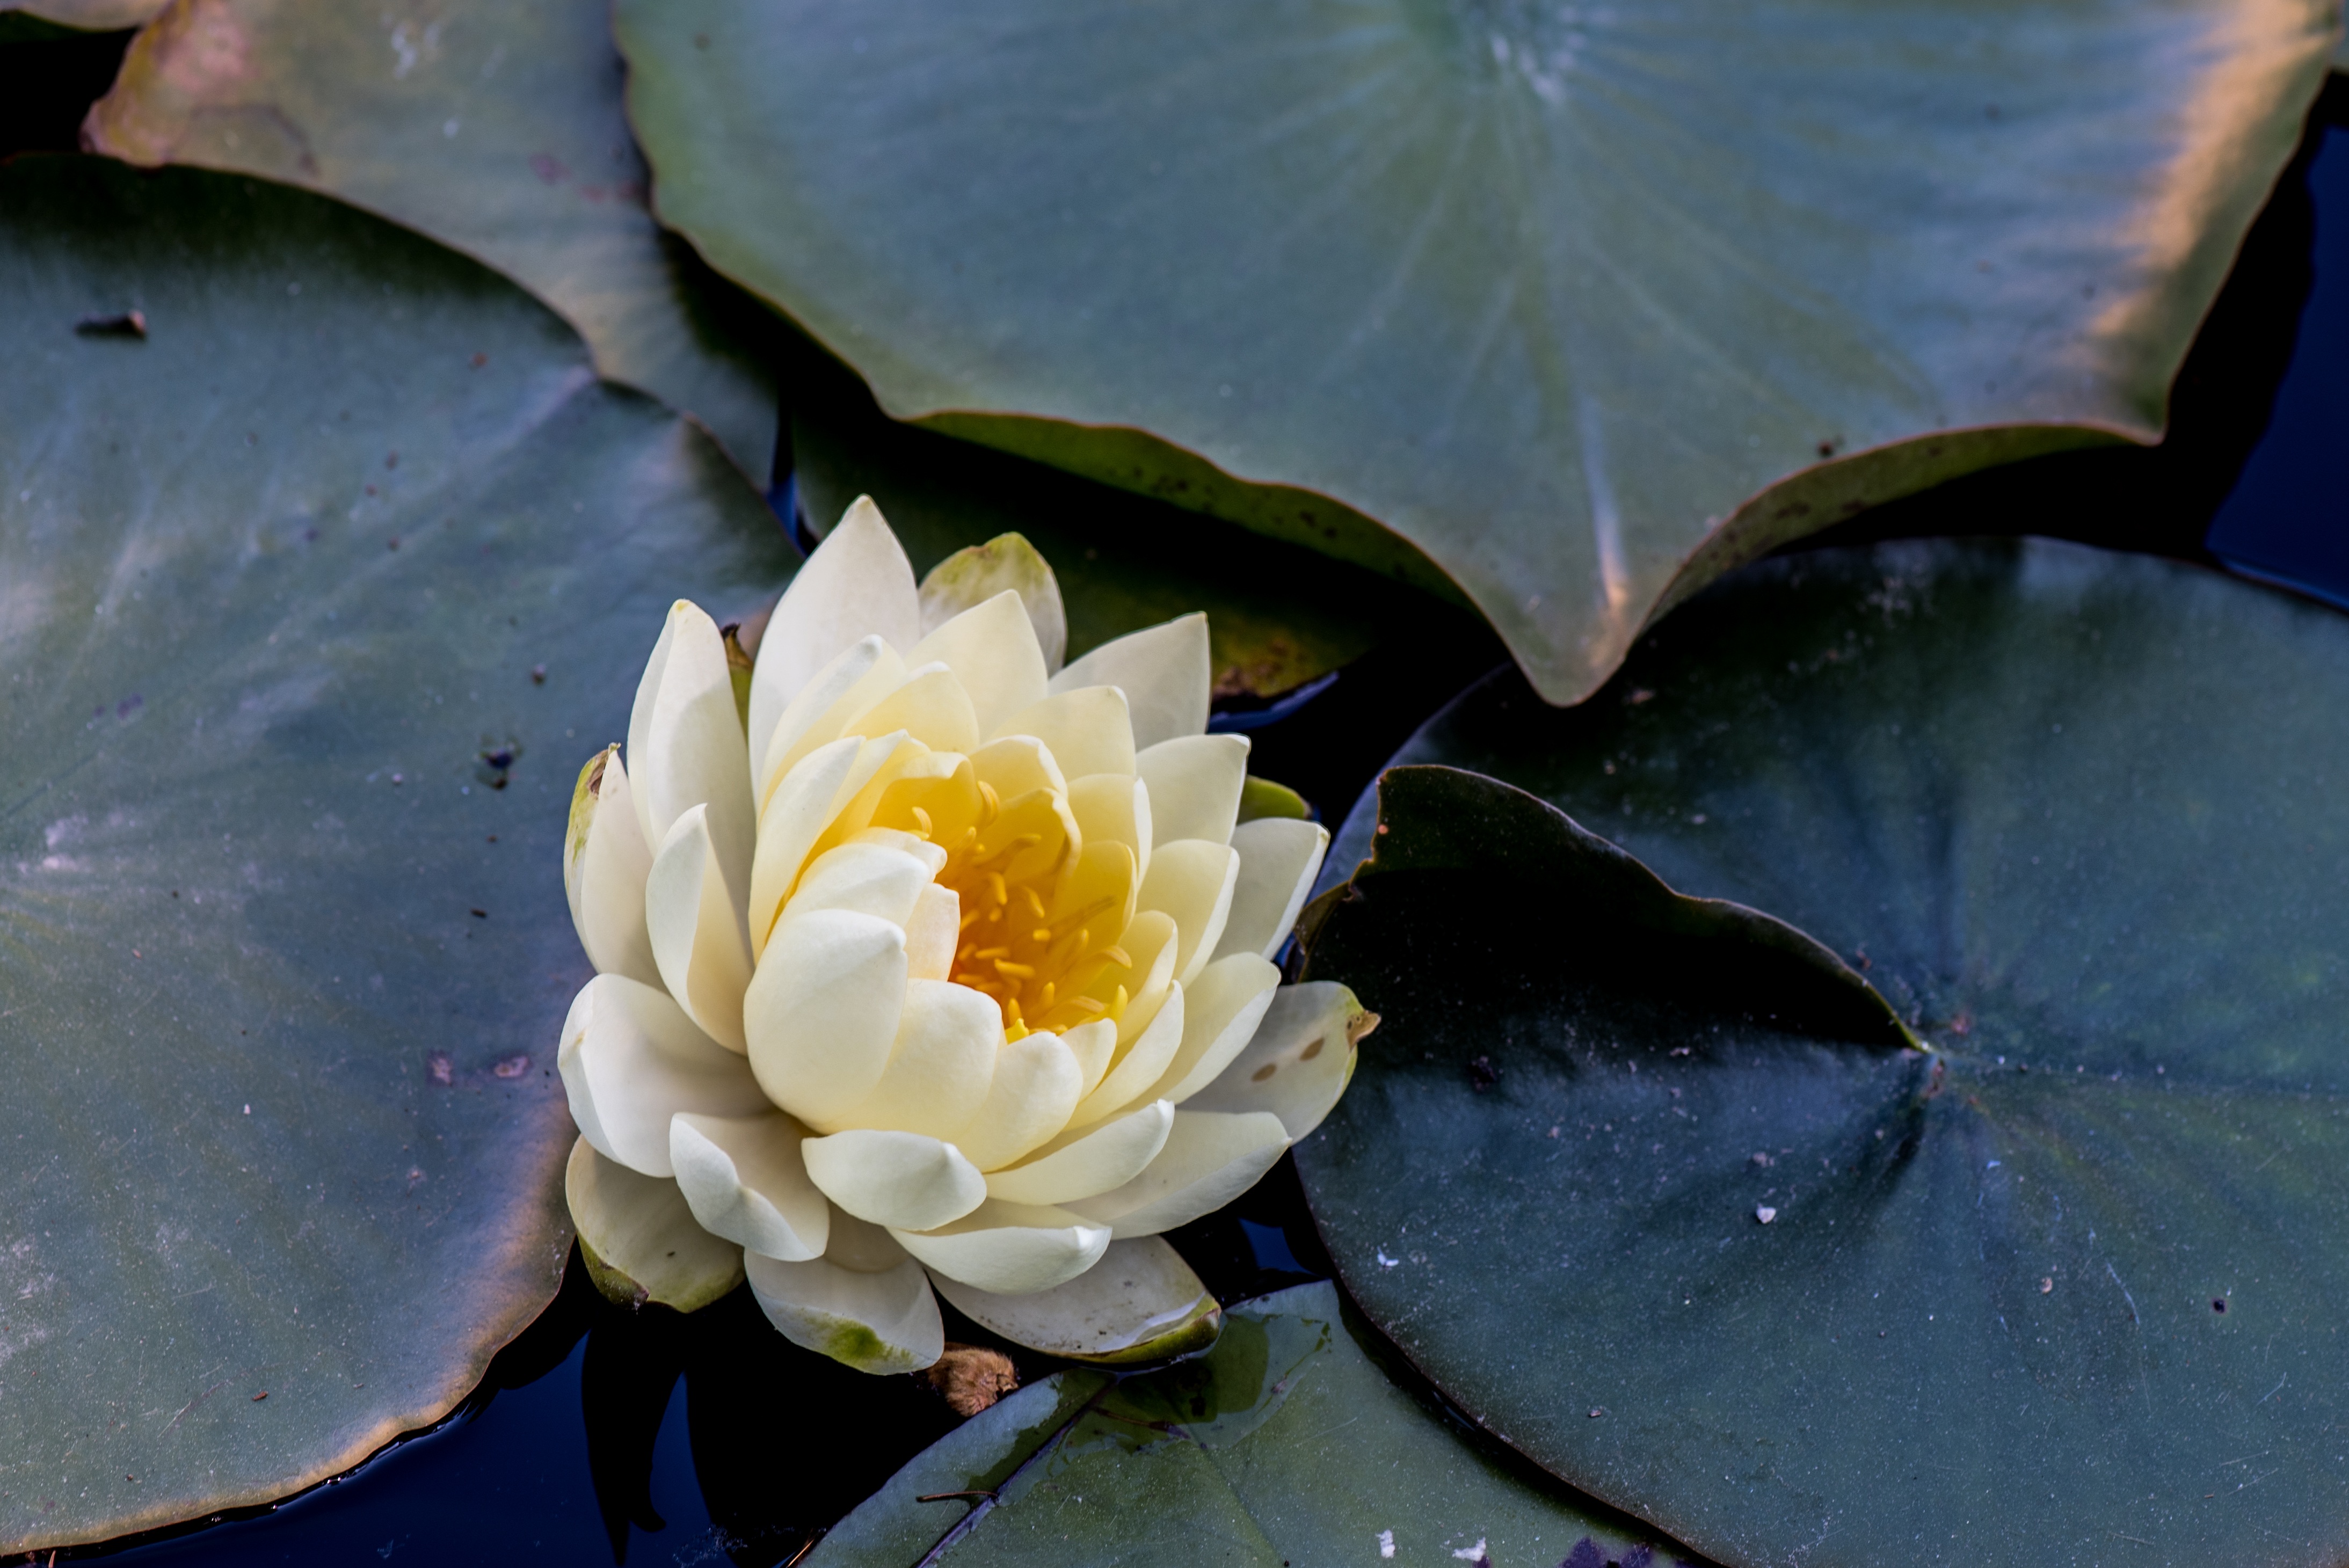
nature, plant, field, leaf, flower, petal, pond, wild, spring, green, vegetable, botany, blue, yellow, garden, sacred lotus, aquatic plant, flora, water lily, flowers, close up, petals, lotus, water lilies, macro photography, flowering plant, land plant, lotus family